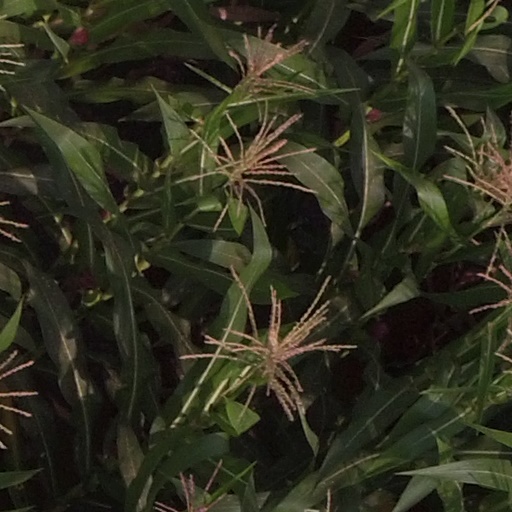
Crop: maize; corn